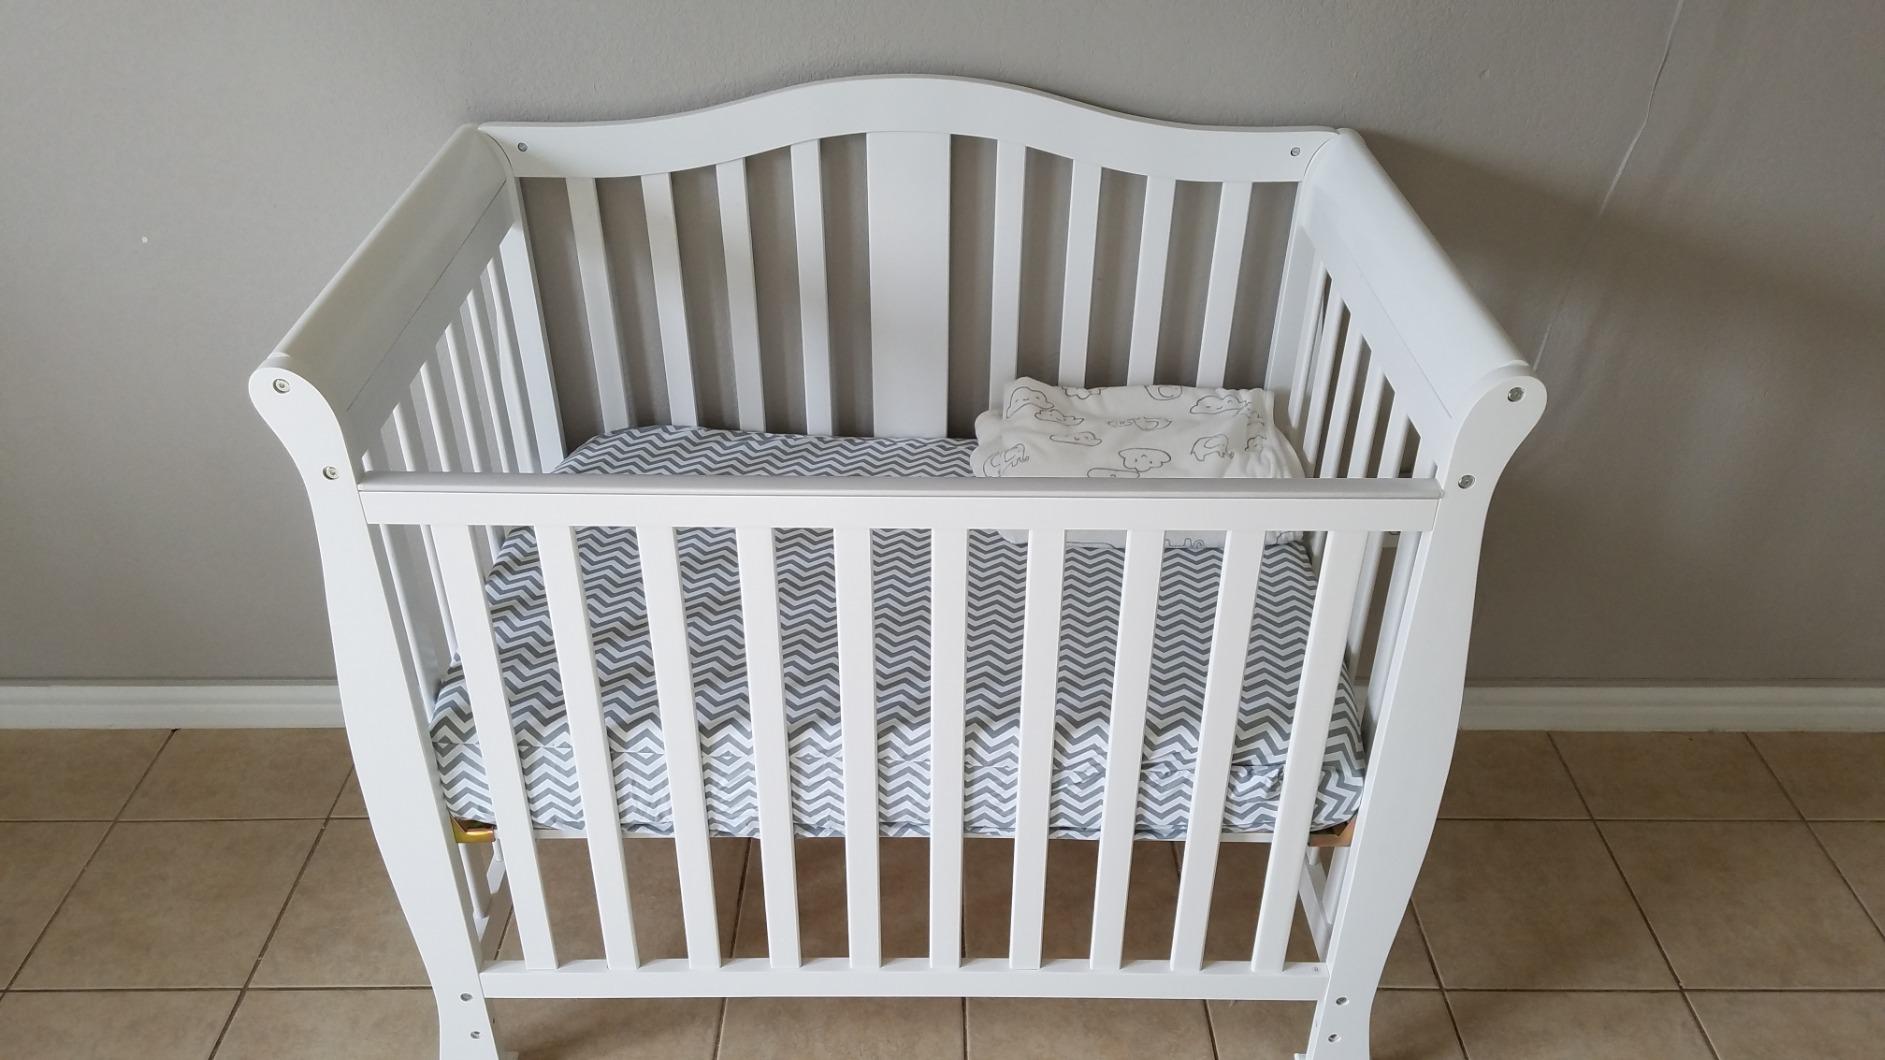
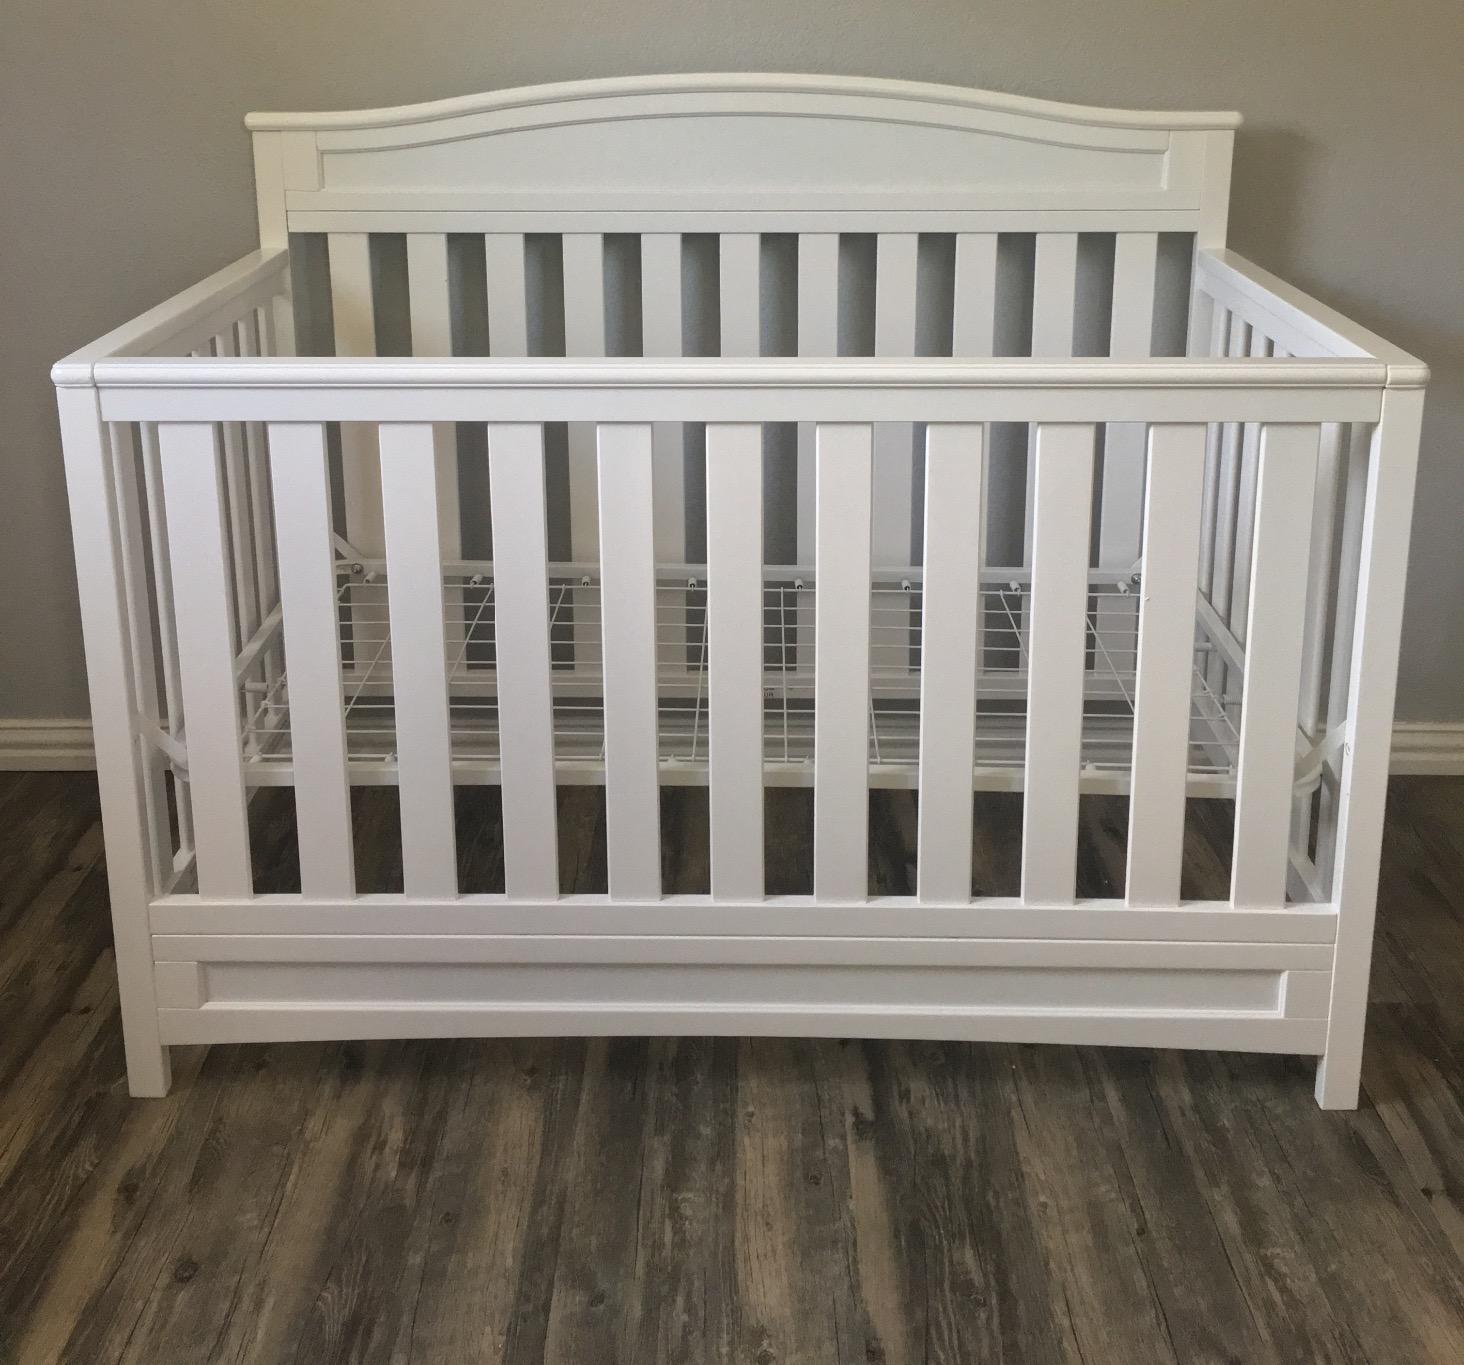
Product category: products_crib
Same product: no